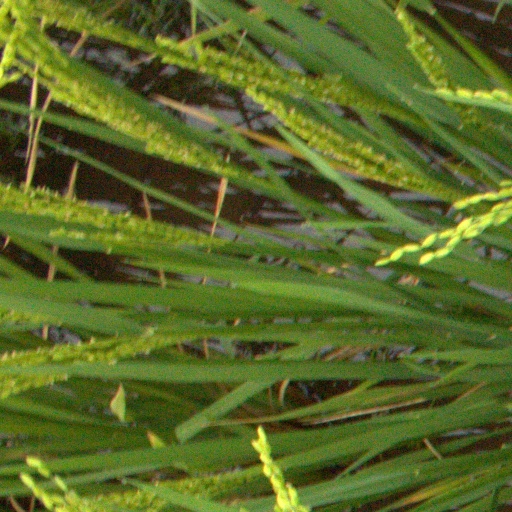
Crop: rice